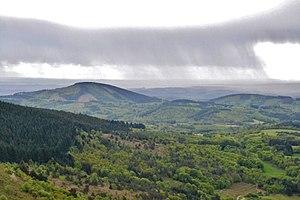
Le sud du massif des Monédières, vers Chaumeil, vu depuis le Suc-au-May (908 m.) (Corrèze, France)
Le massif des Monédières est un ensemble granitique qui fait partie du Massif central et qui est compris dans le département de la Corrèze. Il se situe au sud-ouest du plateau de Millevaches. Une grande partie du massif des Monédières est classée en zone Natura 2000. Son plus haut sommet est le puy de la Monédière qui culmine à 922 mètres et a donné son nom au massif.
Le suc au May est un sommet du Massif central en France, classé en zone Natura 2000. À une altitude de 908 mètres, il se trouve en région Nouvelle Aquitaine, dans le département de la Corrèze, dans le massif des Monédières.